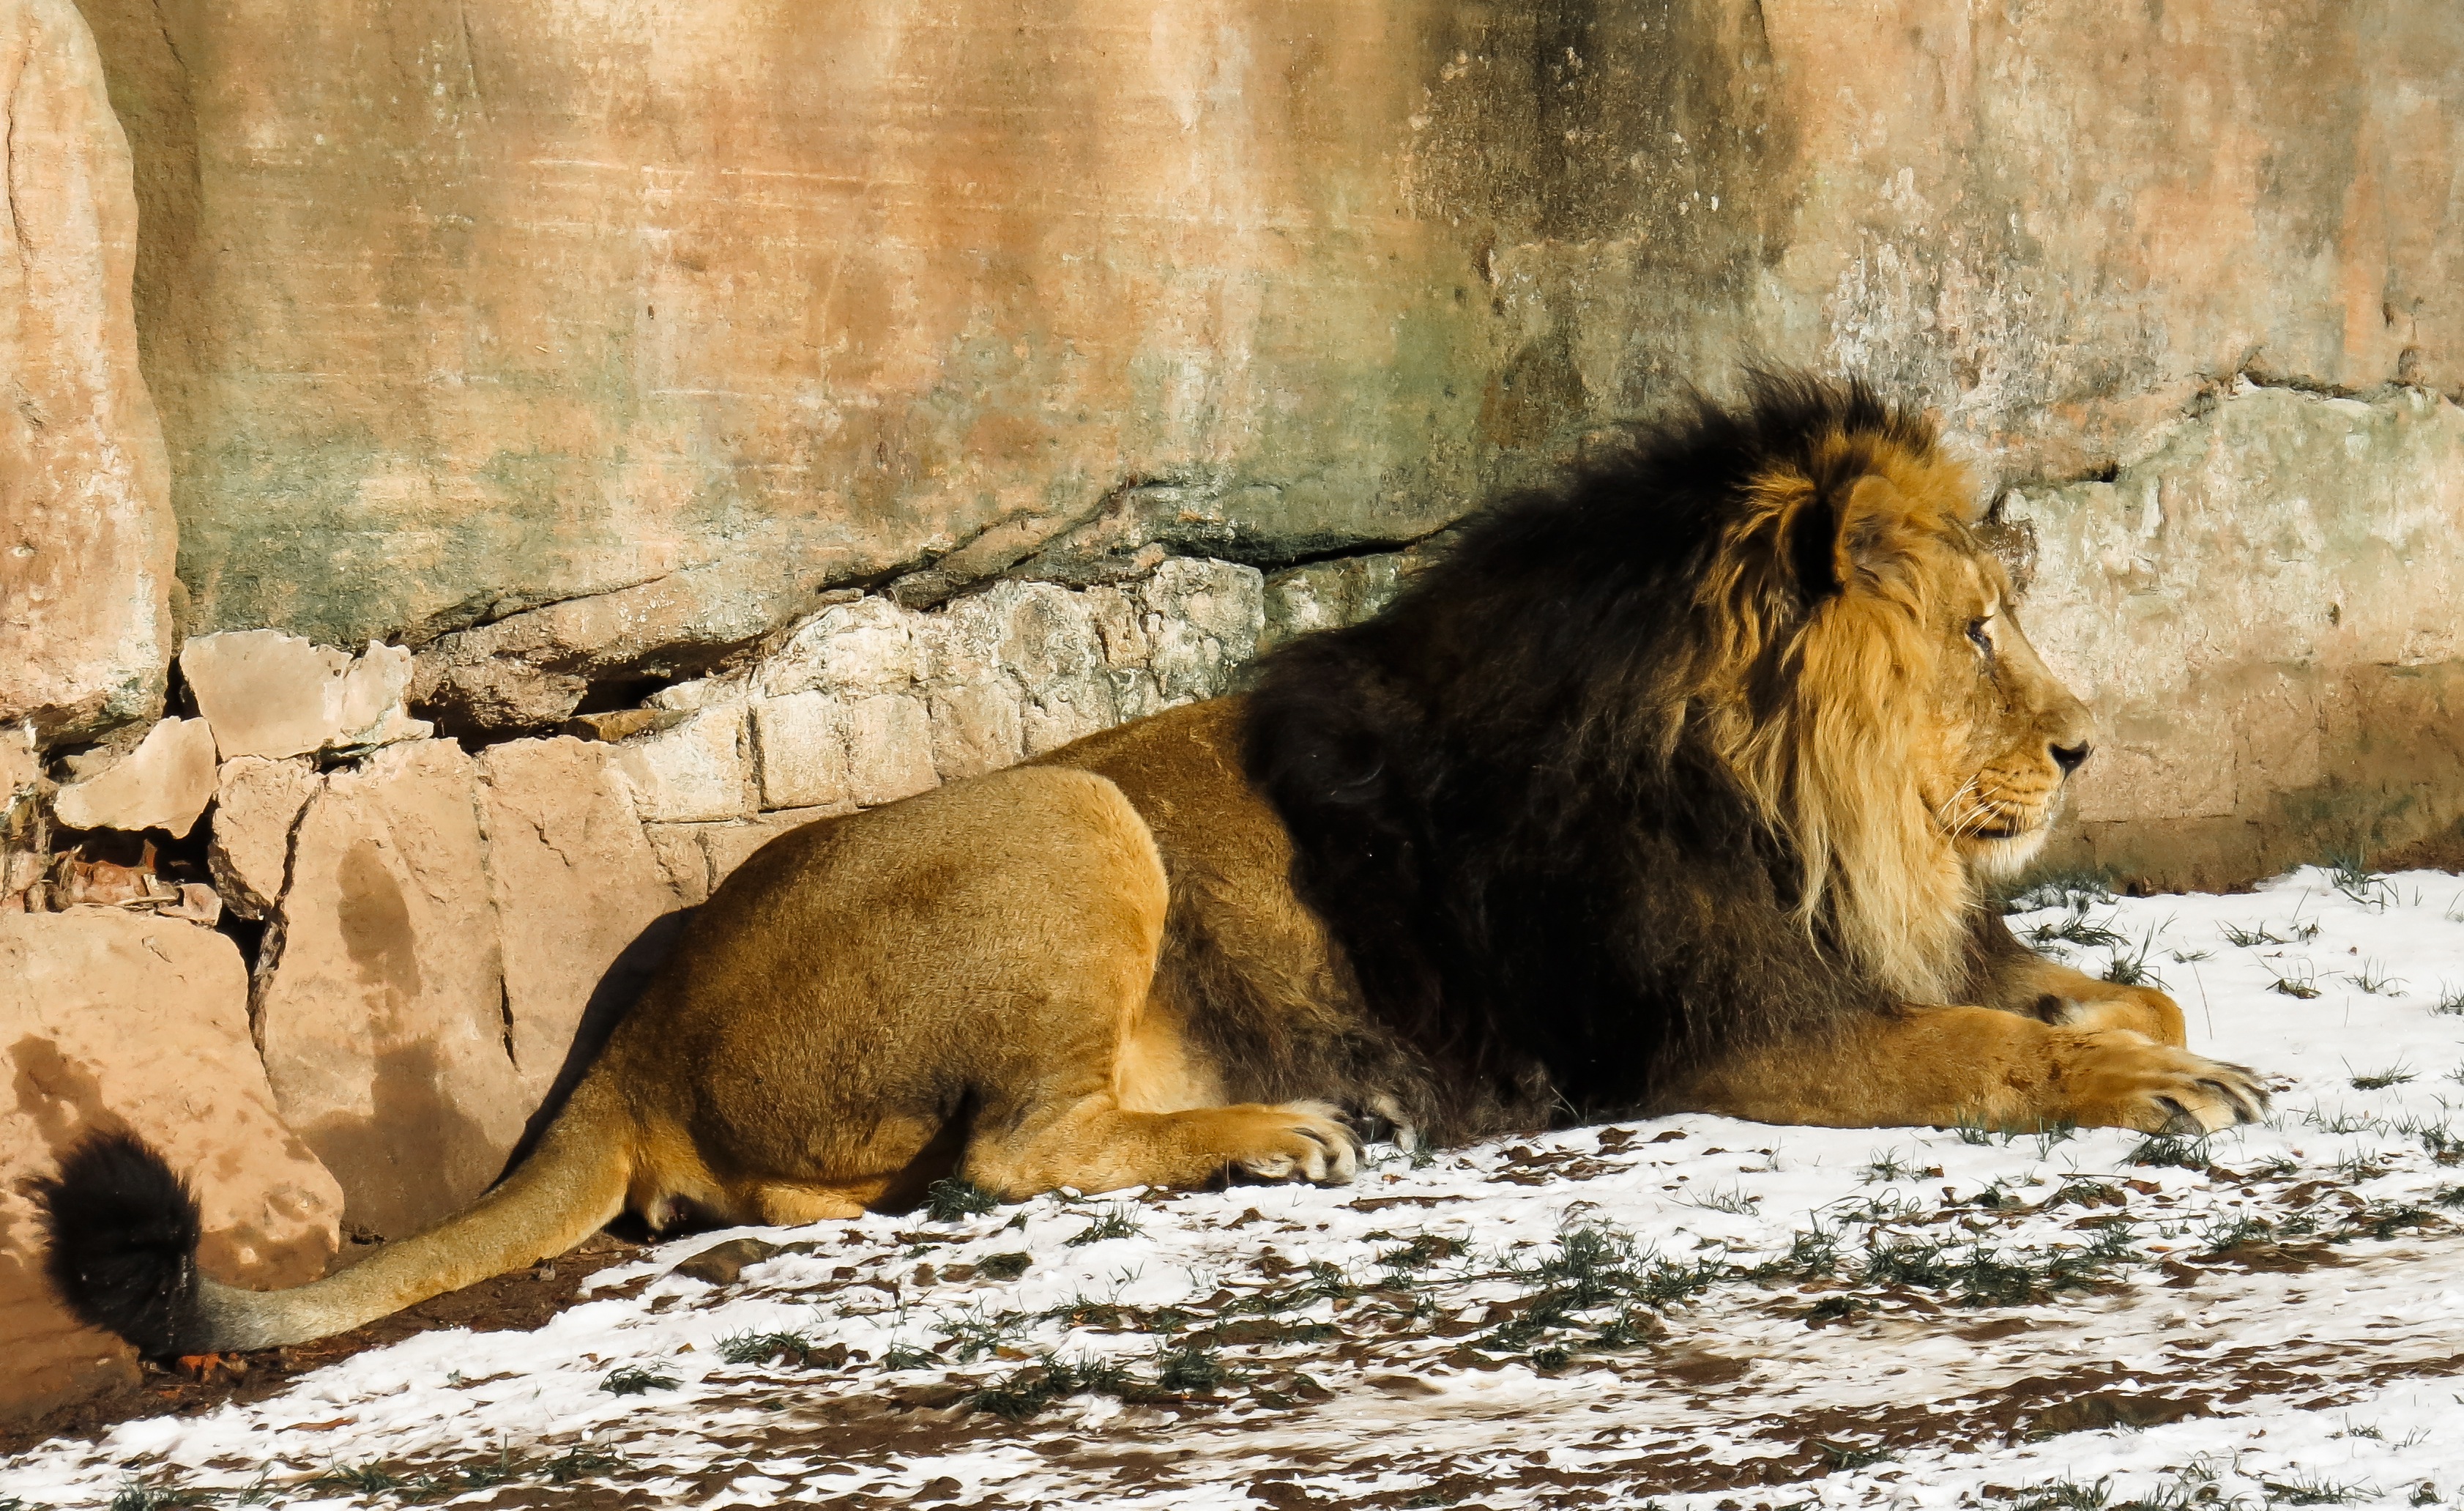
snow, cold, winter, animal, male, wildlife, zoo, cat, mammal, mane, predator, close, fauna, lion, nuremberg, big cats, cat like mammal